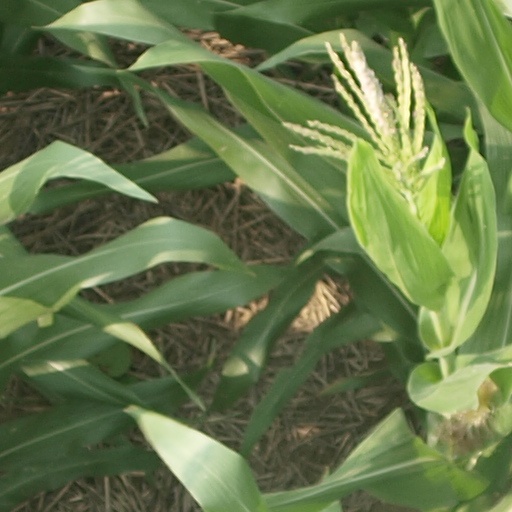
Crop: maize; corn